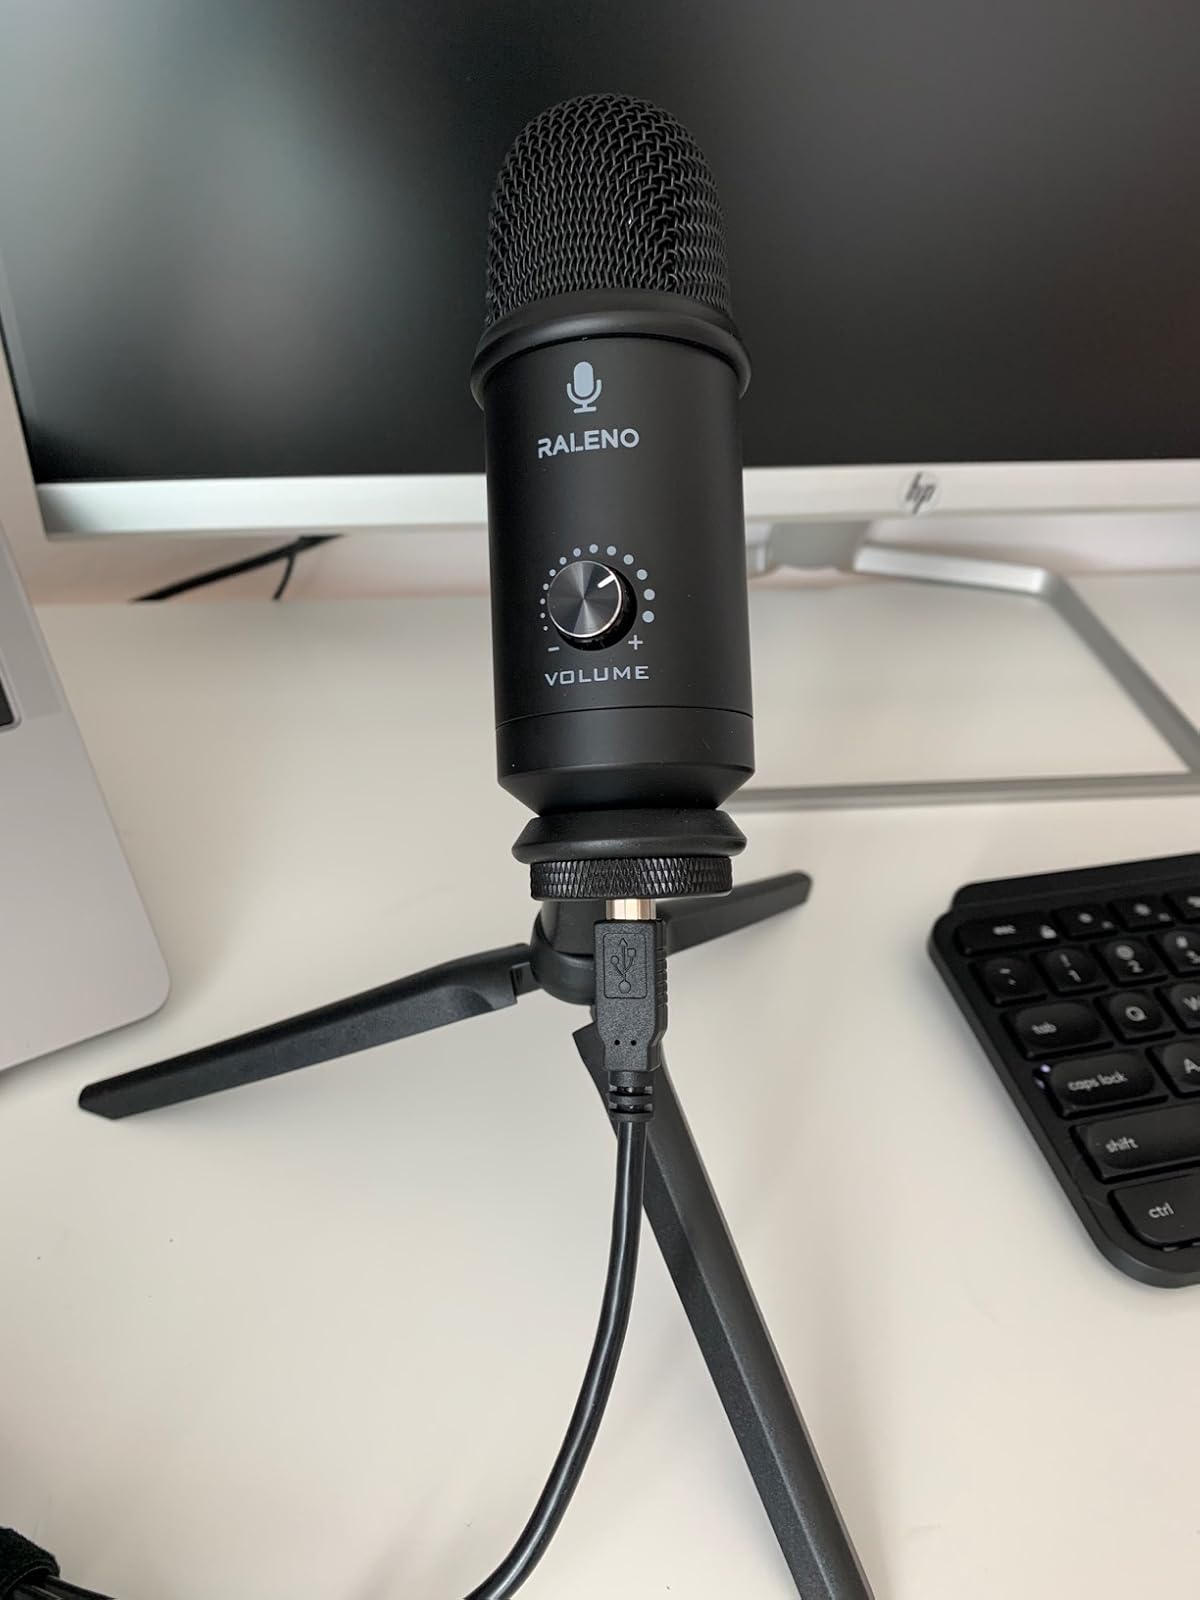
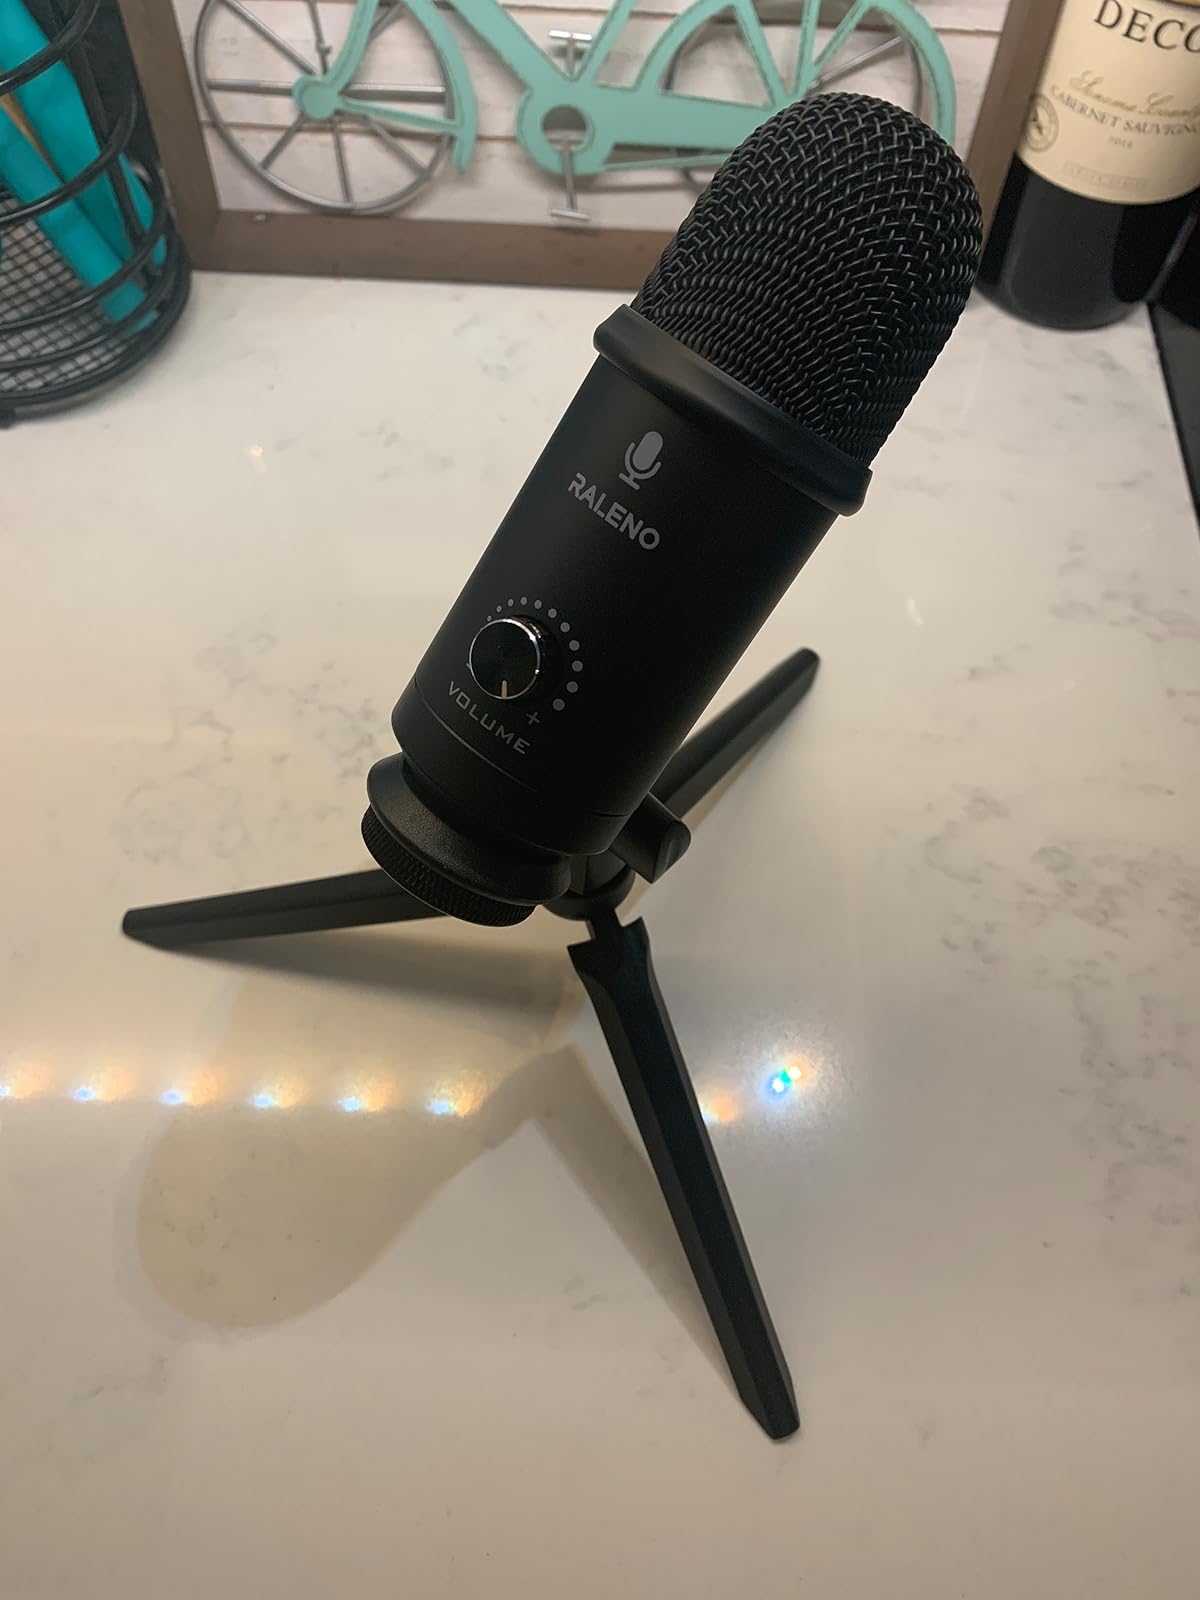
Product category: microphone
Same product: yes